Zoran Erić

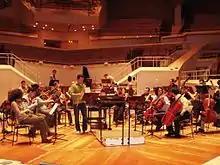
Emmanuel Pahud and Camerata Serbica: Rehearsal of Oberon Concerto in Kammermusiksaal der Berliner Philharmoniker

Erić's music has been performed widely across the world at major festivals and venues including Prague Spring International Music Festival, City of London Festival, Dubrovnik Summer Festival, Ohrid Summer Festival, Inter-Society for the Electronic Arts (ISEA 94), BEMUS, ISCM World Music Days, Barbican Hall, Cankarjev dom (Ljubljana), Rector's Palace Atrium (Dubrovnik), Konserthuset (Stockholm), Vatroslav Lisinski Concert Hall (Zagreb), Kammermusiksaal der Berliner Philharmoniker, Church of St. Sophia (Ohrid), Wigmore Hall, De Ijsbreker, Sibelius Academy Chamber Music Hall (Helsinki), among others. Performers have included Belgrade Strings, Irish Chamber Orchestra, Zagreb Soloists, 12 Cellists of the Berlin Philharmonic, Belgrade Philharmonic Orchestra, Živojin Zdravković, Dušan Miladinović, Keneth Jean, Pavle Dešpalj, James Judd, Uroš Lajovic, Aleksandar Pavlović, Bojan Suđić, Darinka Matić-Marović, David Takeno, So-Ock Kim, Malachy Robinson, Jon Bogdan Stefanescu, Marija Špengler, Arisa Fujita, Nebojša Ignjatović, Sophie Langdon, Miloš Petrović, Emanuel Pahud, Ljubiša Jovanović, Youngchang Cho, Aleksandar Madžar and Dejan Mlađenović, among others.